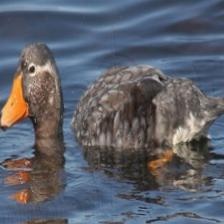
Species: STEAMER DUCK
Scientific name: TACHYERES
ImageNet parent category: drake